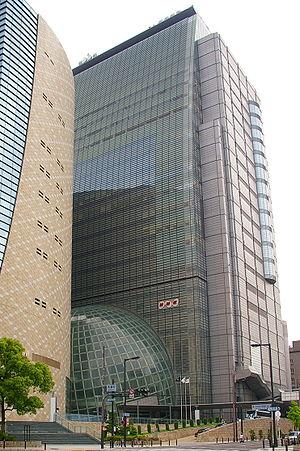
La NHK Osaka Hall est un gratte-ciel construit à Osaka de 1998 à 2001. Il mesure 135 mètres de hauteur.